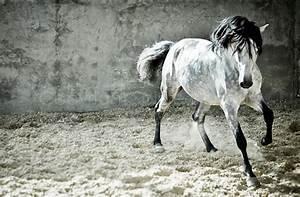
horse